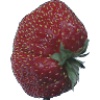
Label: Strawberry Wedge 1